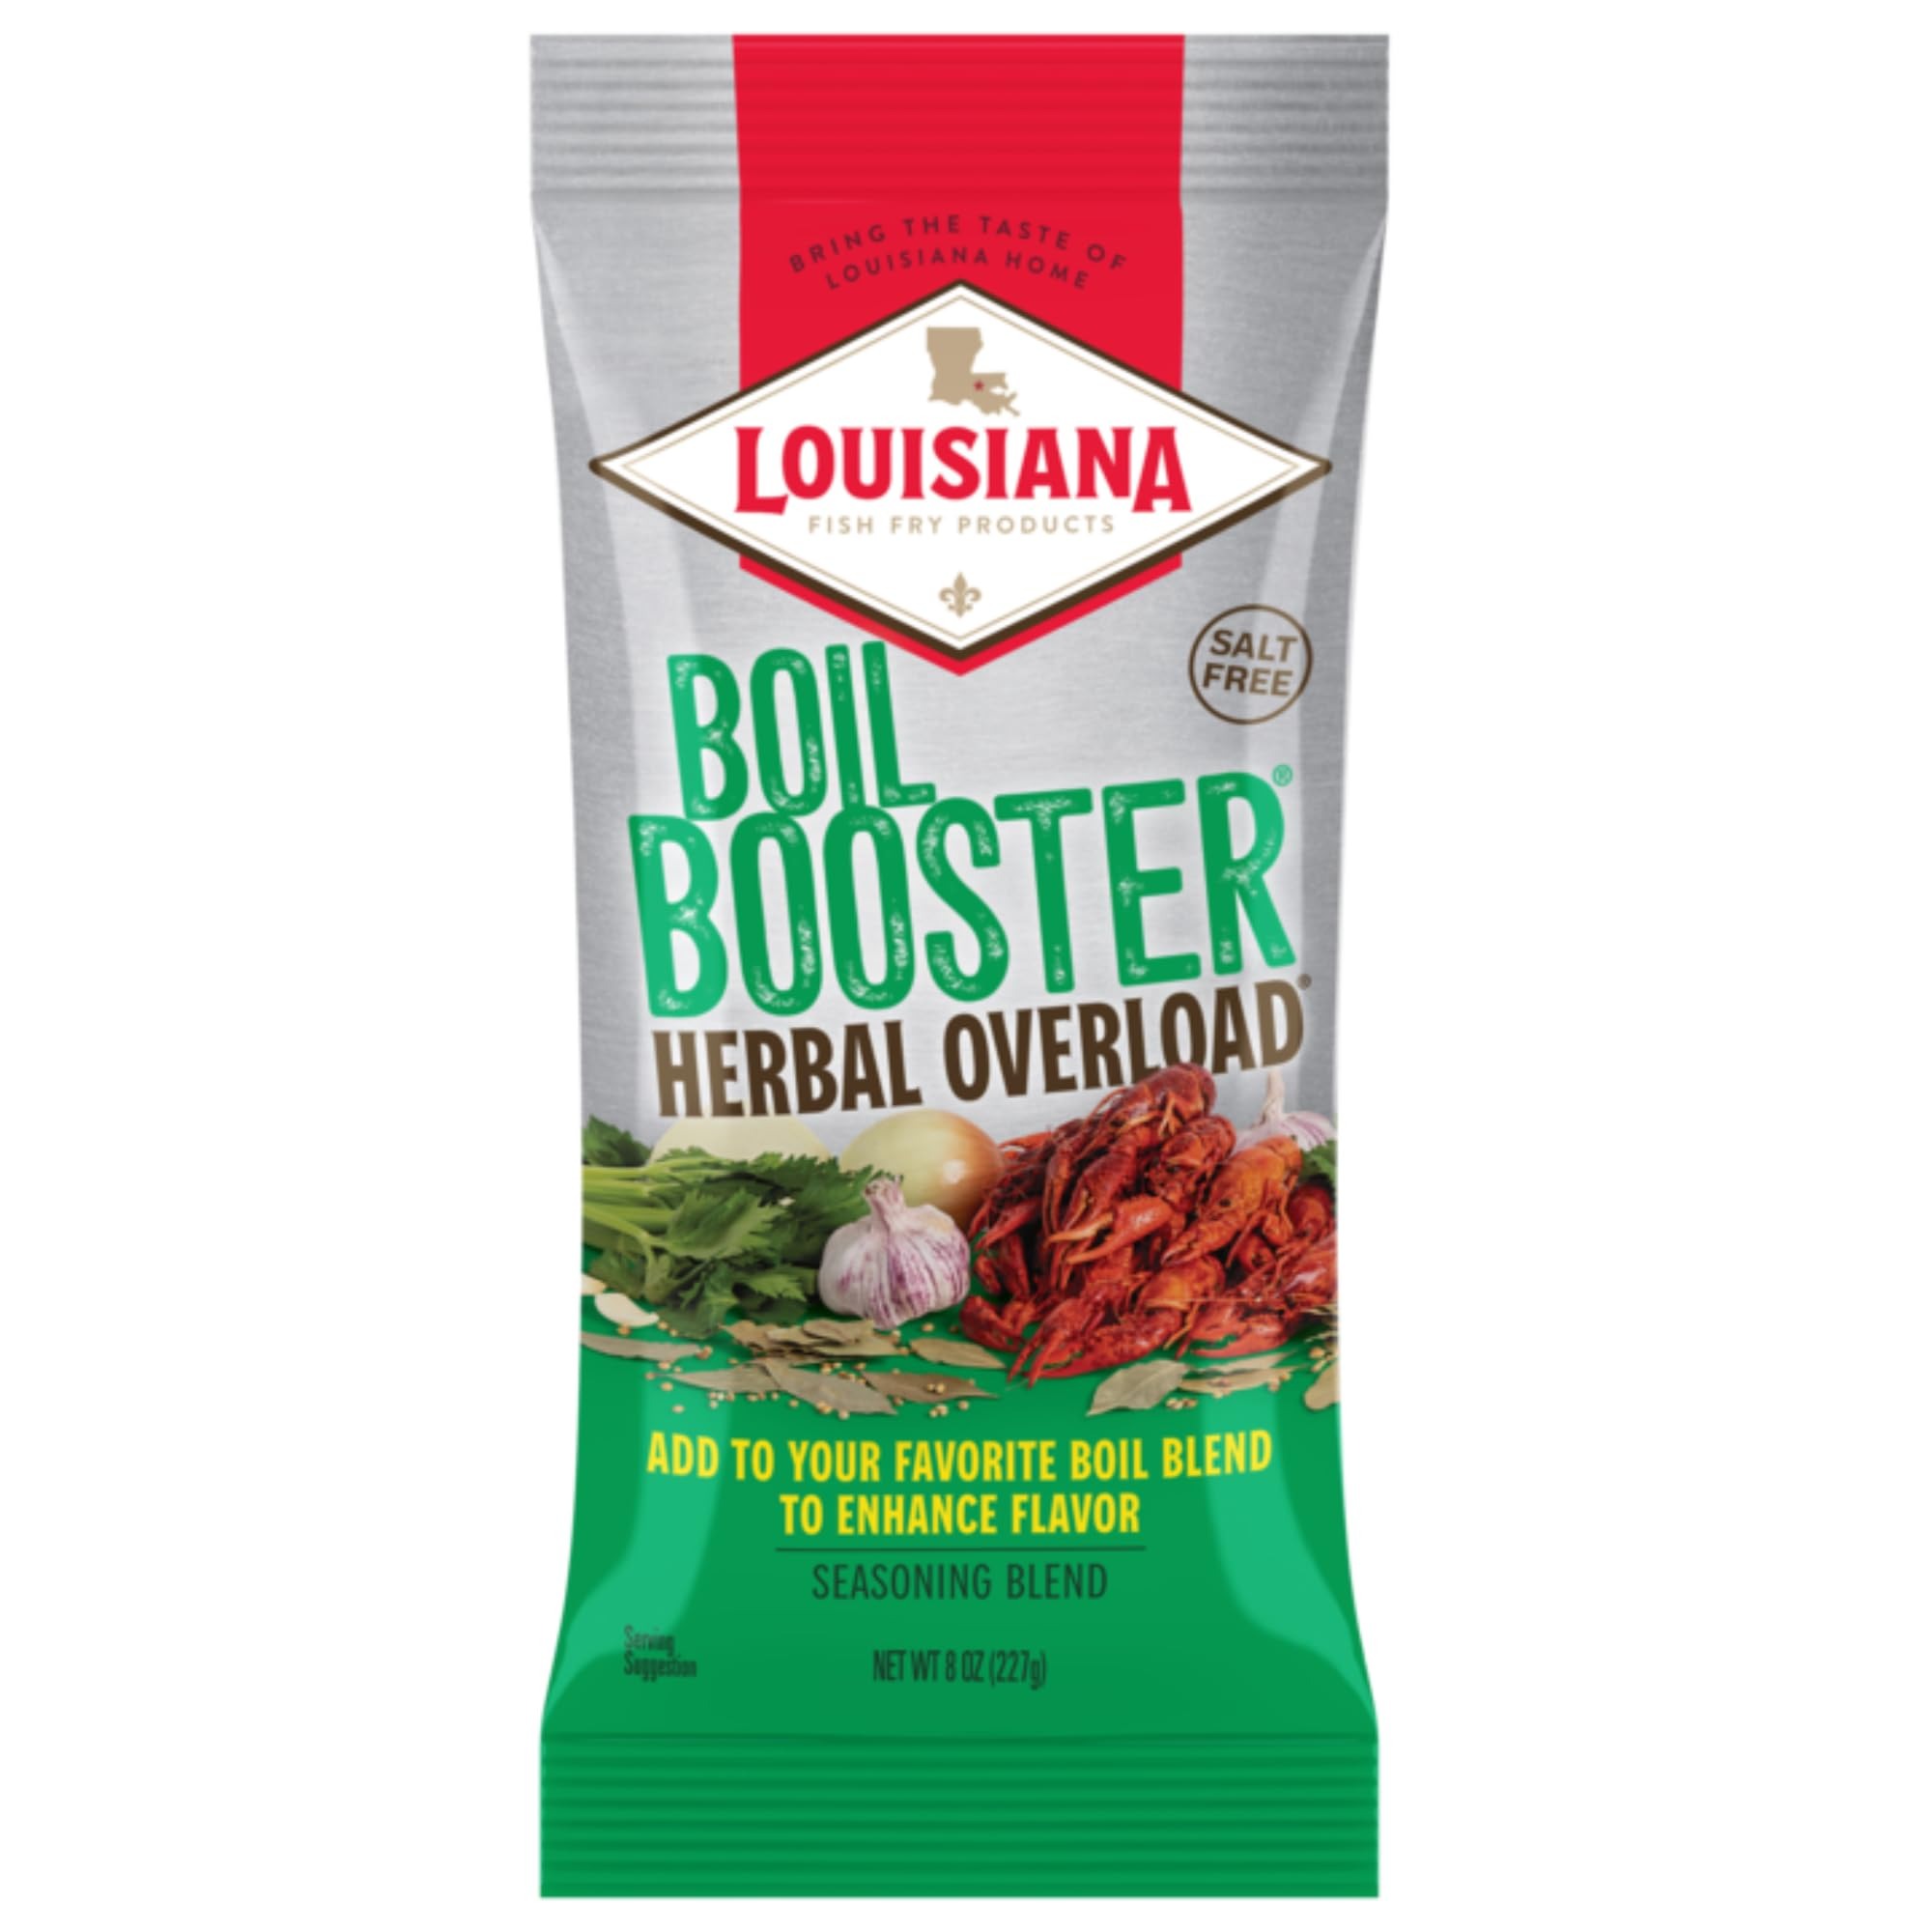
Item Name: Louisiana Fish Fry, Herbal Overload Boil Booster, 8 oz (Pack of 1)
Bullet Point 1: Elevate your seafood boil with Herbal Overload Boil Booster
Bullet Point 2: Simplify your cooking process with easy-to-use Boil Boosters
Bullet Point 3: Experience enhanced flavors with aromatic bay, celery, and onion
Bullet Point 4: Take your seafood dishes to the next level
Bullet Point 5: Convenient solution for adding depth to your boil
Value: 8.0
Unit: Ounce

Price: 12.99